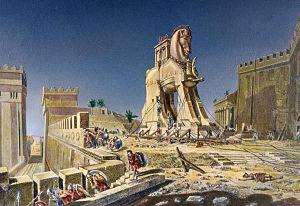
Un cheval de Troie est un type de logiciel malveillant, qui ne doit pas être confondu avec les virus ou autres parasites. Le cheval de Troie est un logiciel en apparence légitime, mais qui contient une fonctionnalité malveillante. Son but est de faire entrer cette fonctionnalité malveillante sur l'ordinateur et de l'installer à l'insu de l'utilisateur.